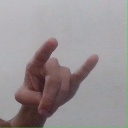
अक्षर: च